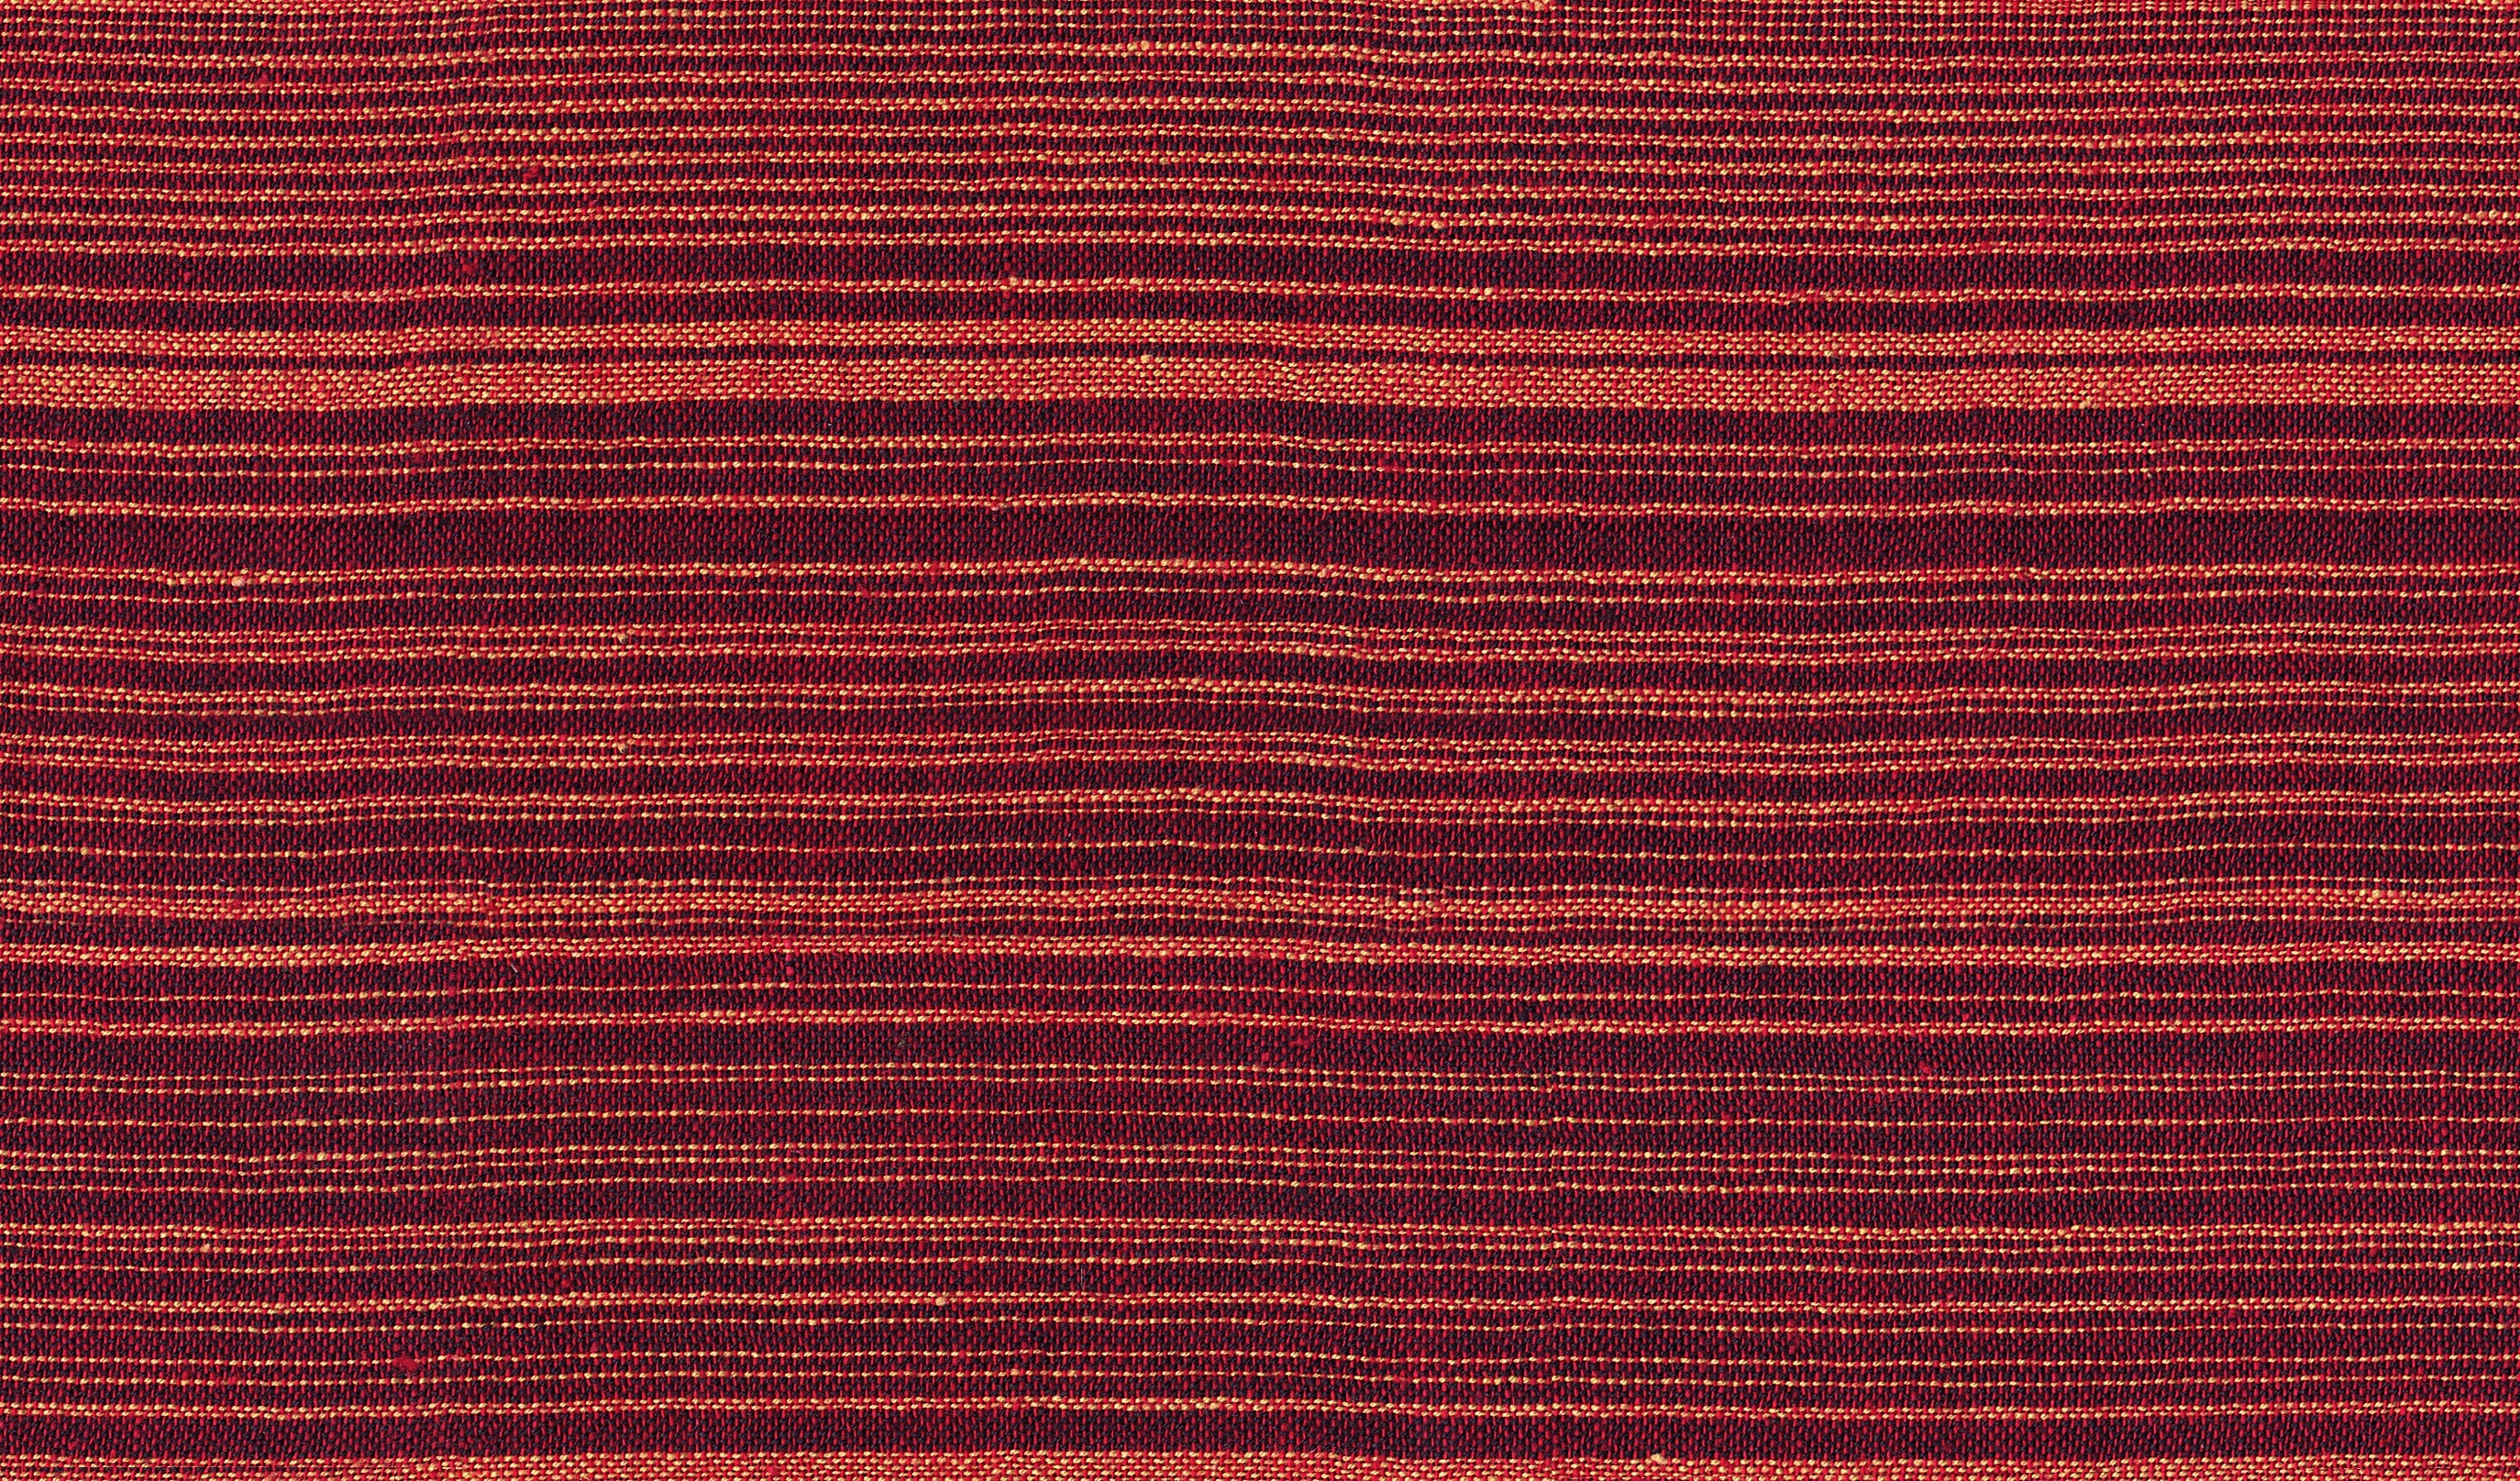
hand, creative, wood, vintage, retro, texture, floor, brush, orange, pattern, red, brown, black, material, striped, fabric, textile, hardwood, horizontal, handmade, carpet, style, soft, maroon, canvas, flooring, wood flooring, laminate flooring, wood stain